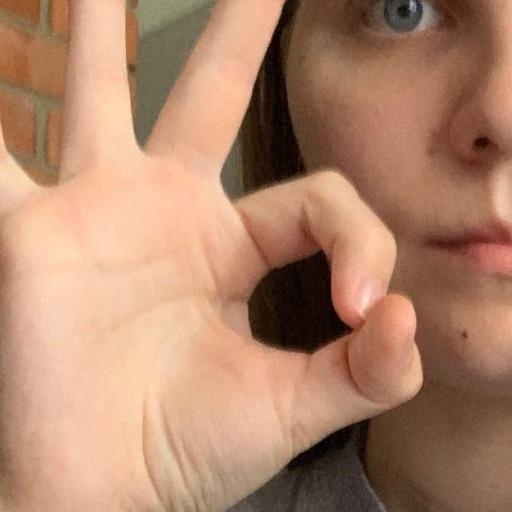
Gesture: ok